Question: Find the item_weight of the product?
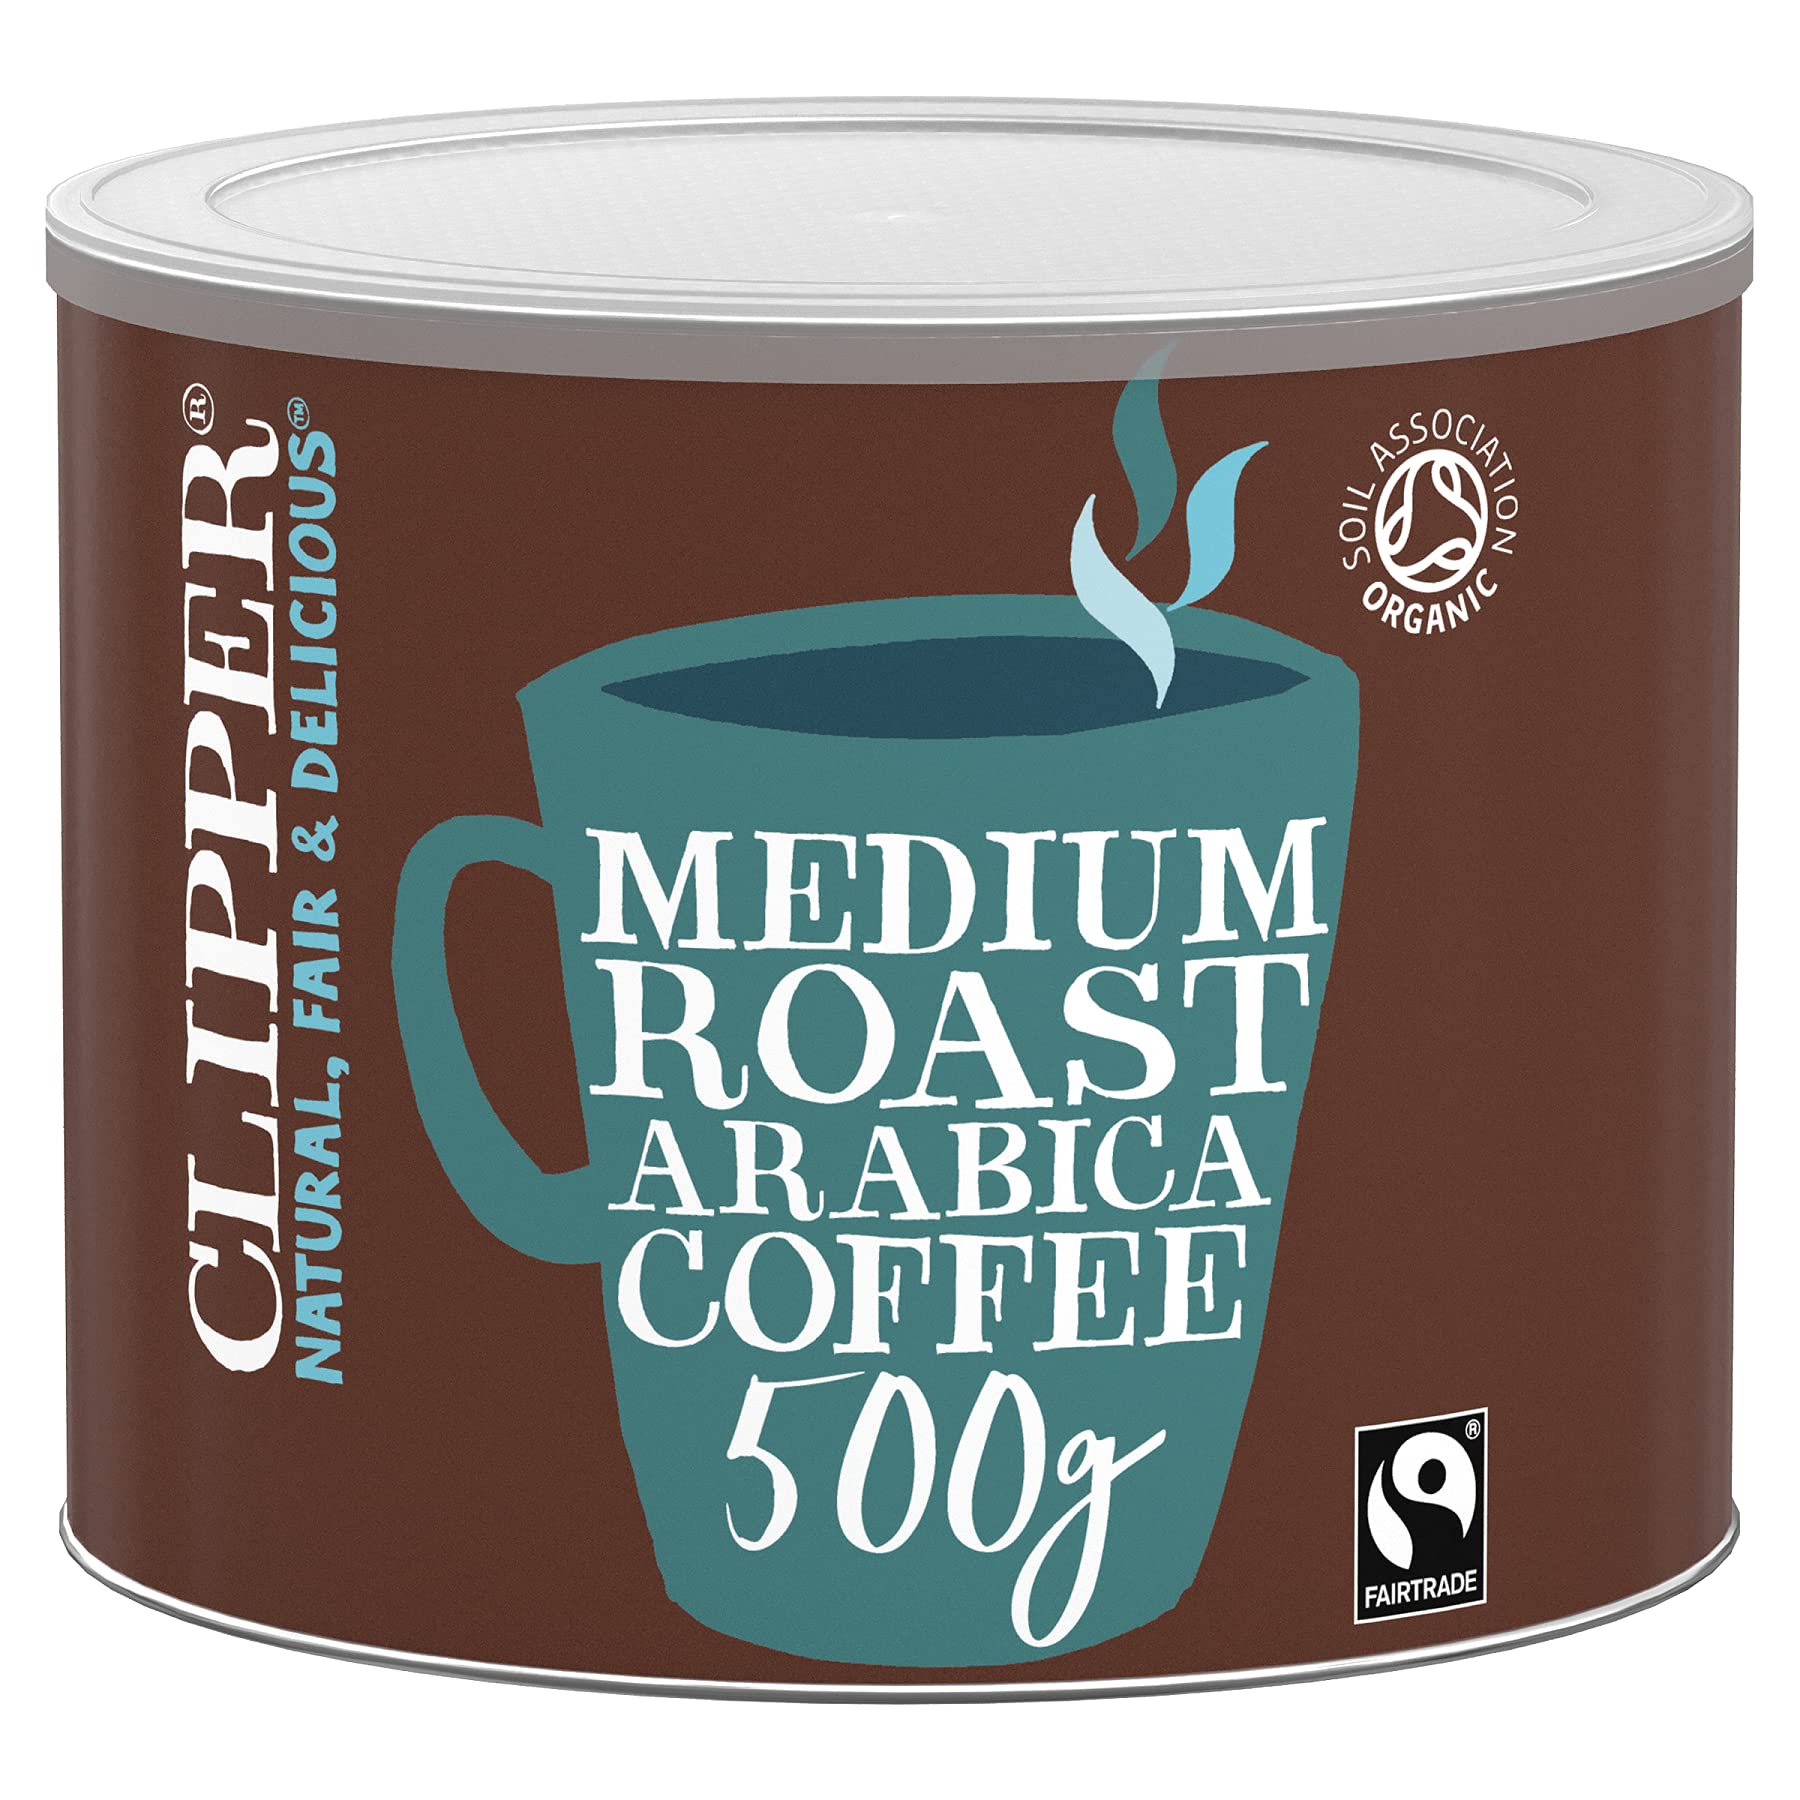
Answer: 500.0 gram